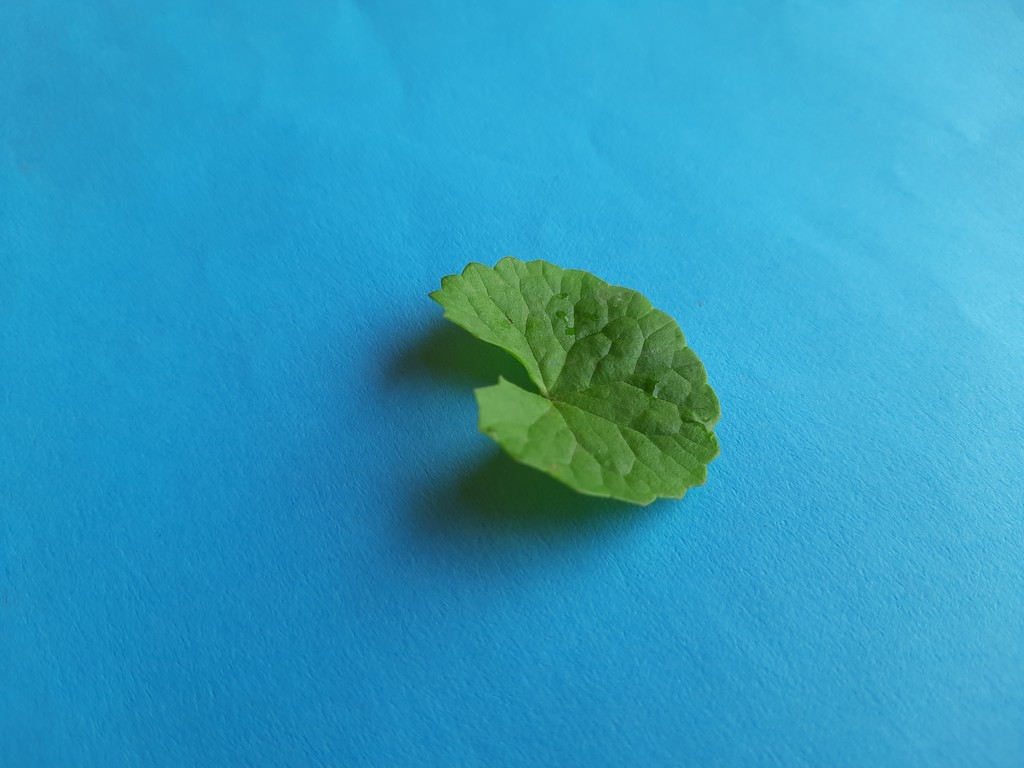
Label: Healthy